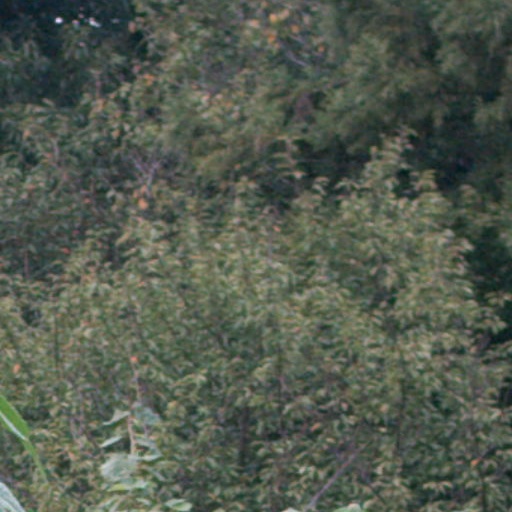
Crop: cassava